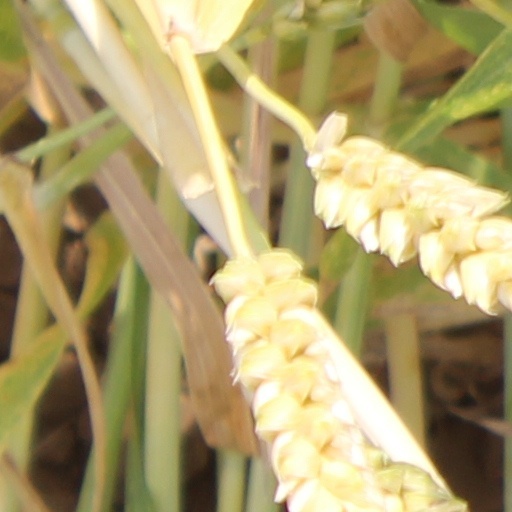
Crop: wheat